Lake Fire (2020)

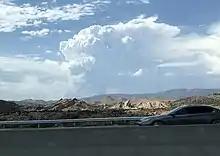
The Lake Fire from the Highway 14 South

The Lake Fire was a wildfire that burned during the 2020 California wildfire season in the Angeles National Forest in Los Angeles County in the state of California in the United States. The fire, which was first reported on August 12, 2020, burned near Lake Hughes. It was fully contained on September 28. The cause of the fire remains unknown. The fire damaged 3 structures, destroyed 12 structures and 21 outbuildings, and injured 4 firefighters.